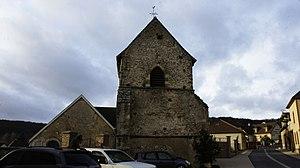
Église_de Cormoyeux .
Cormoyeux est une commune française, située dans le département de la Marne en région Grand Est.